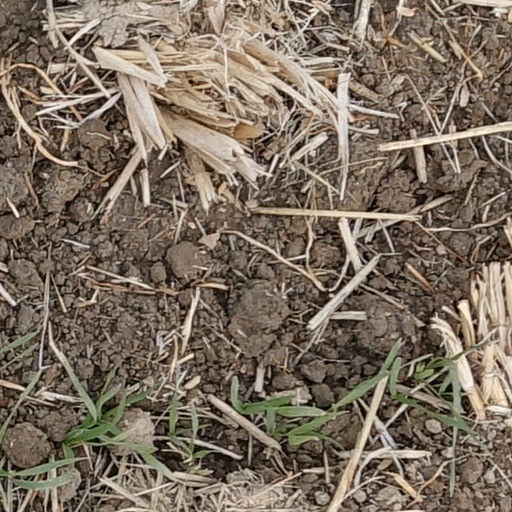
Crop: wheat